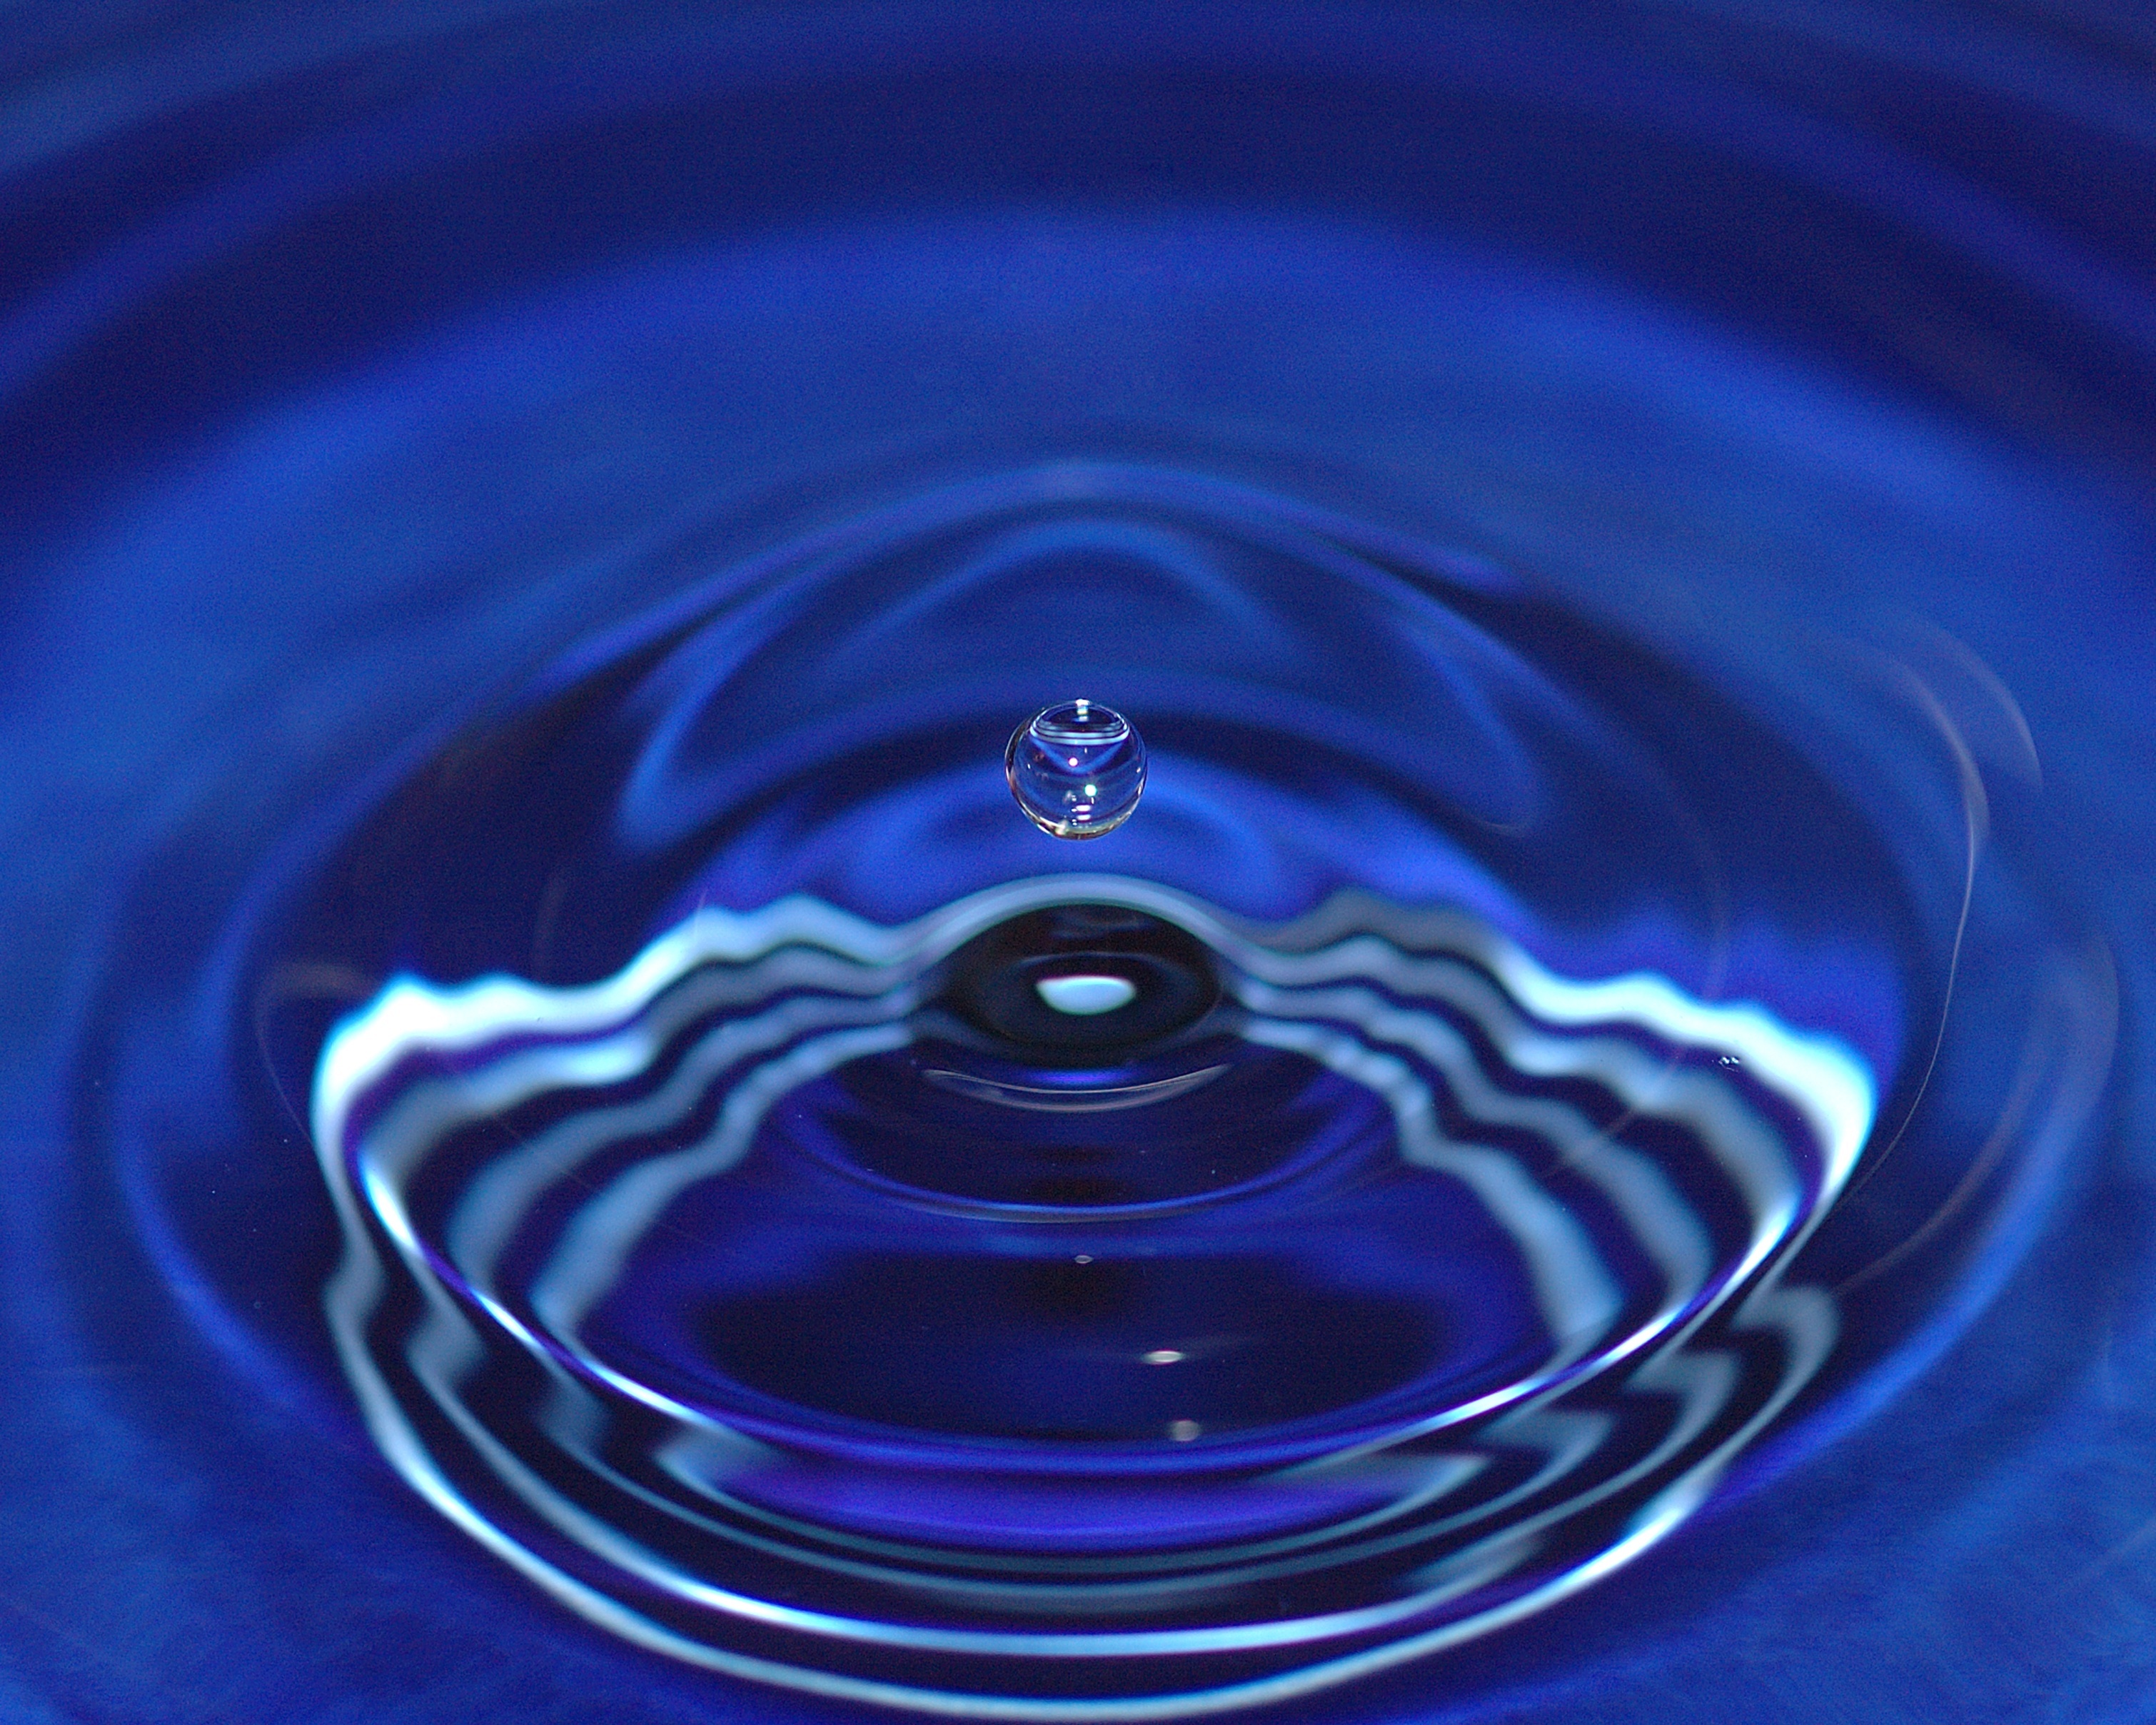
water, drop, spiral, petal, blue, circle, macro photography, vortex, cobalt blue